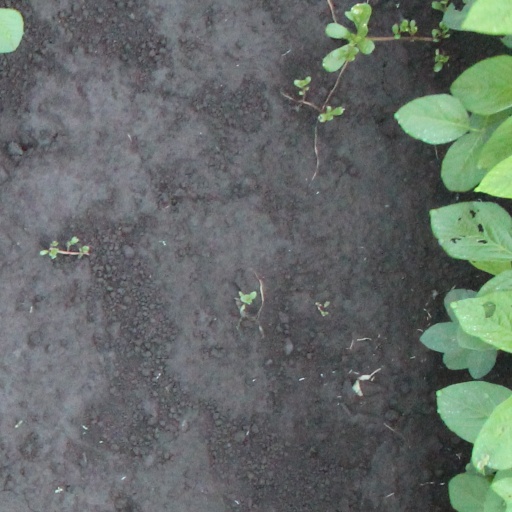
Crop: soybean